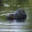
Label: beaver